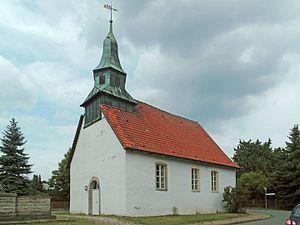
Rennau est une municipalité allemande du land de Basse-Saxe et l'arrondissement de Helmstedt. En 2014, elle comptait 699 hab.